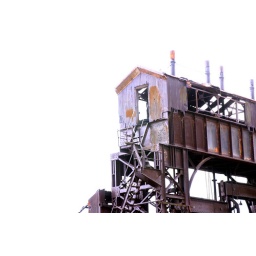
tower in the sky